Atmospheric railway

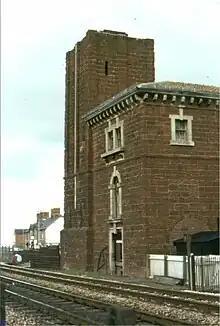
Starcross pumping house

Although the trains were running ostensibly satisfactorily, there had been technical miscalculations. It seems that Brunel originally specified for the level section to Newton and pipes for the hilly part of the route, and in specifying the stationary engine power and vacuum pumps, he considerably underpowered them. The pipes seem to have been scrapped, and pipes installed in their place, and pipes started to be installed on the hilly sections. Changes to the engine control governors were made to uprate them to run 50% faster than designed. It was reported that coal consumption was much heavier than forecast, at 3s 1½d per train mile instead of 1s 0d (and instead of 2s 6d which was the hire charge for the leased GWR steam locomotives). This may have been partly due to the electric telegraph not yet having been installed, necessitating pumping according to the timetable, even though a train might be running late. When the telegraph was ready, on 2 August, coal consumption in the following weeks fell by 25%.